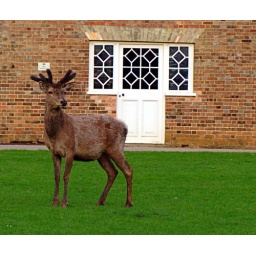
Here while on a field trip, this Deer posed on the grass in front of a front door for us.